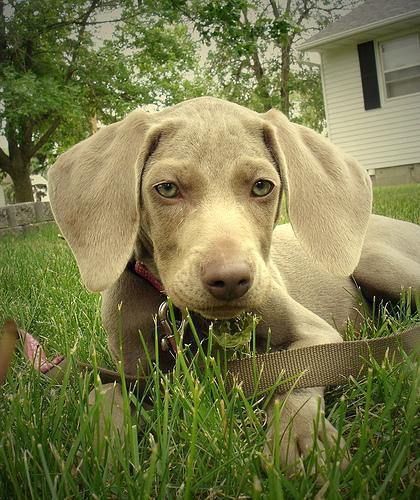
Weimaraner